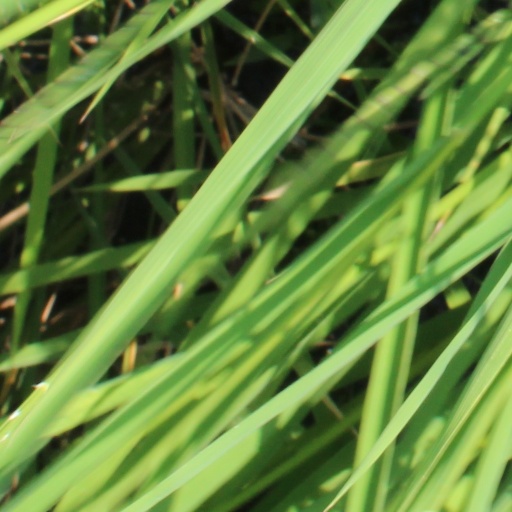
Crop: rice